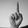
ASL letter: D